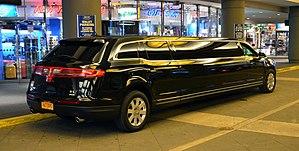
Limousine stretch Lincoln MKT, photographiée sous l'hôtel New York Marriott Marquis à Manhattan